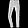
Label: Trouser